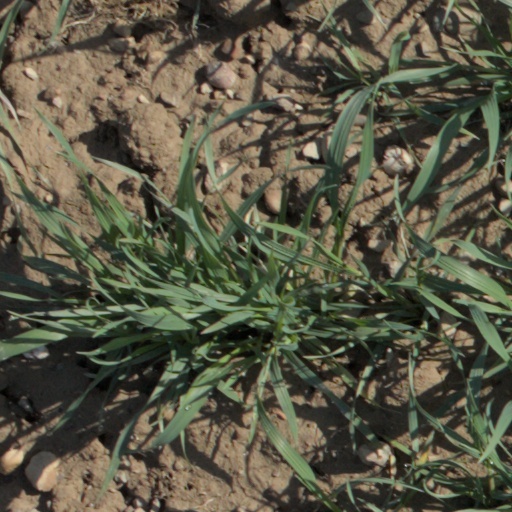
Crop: wheat